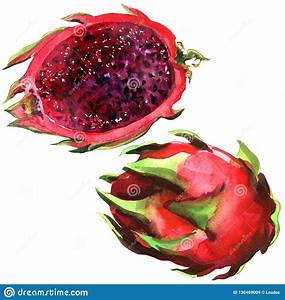
Label: Dragonfruit